Zamboanga City

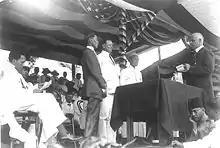
Inauguration of the Municipality of Zamboanga with Datu Kalun (1901)

The Republic of Zamboanga was established directly on May 28, 1899, after the Zamboangueño revolutionary forces defeated the last Spanish government in Zamboanga. Fort Pilar was turned over to General Vicente Álvarez, who between May and November 1899 was the first president of the República de Zamboanga. He assembled a revolutionary army which was diverse and filled with Christians, Muslims, and Lumads. This republic continued to exist until 1903, with Isidoro Midel as its second president under a puppet government of the United States; he was succeeded by Mariano Arquiza.